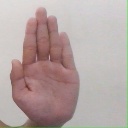
अक्षर: ध